Chișinău Eugen Doga International Airport

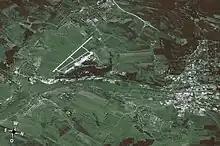
Satellite Chisinau 2002

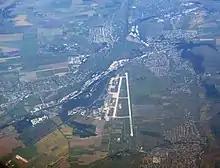
Aerial view of the airport

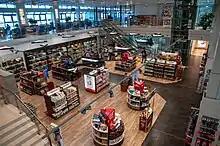
Central commercial area

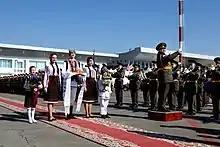
The Presidential Band of the Republic of Moldova at the airport during Joe Biden's visit to Moldova.

In 2022, Chișinău Airport handled around 2.31 million passengers, an increase of over 25% compared to 2021 (1.84 million passengers).